Hornchurch (UK Parliament constituency)

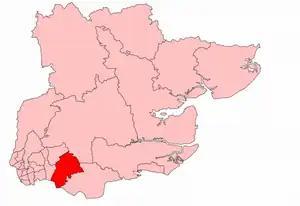
Hornchurch in Essex, showing boundaries used from 1945 to 1950.

The seat established in 1945 covered the Hornchurch Urban District, which had been enlarged in the 1930s to include the civil parishes of Cranham, Great Warley, Rainham, Upminster and Wennington in addition to the parish of Hornchurch, which included the neighbourhoods of Ardleigh Green, Elm Park, Emerson Park, South Hornchurch and Harold Wood. The population of the urban district in 1939 was 81,486. The most populous Hornchurch North West ward was very near to the town of Romford. The area became part of the London Borough of Havering in Greater London in 1965.